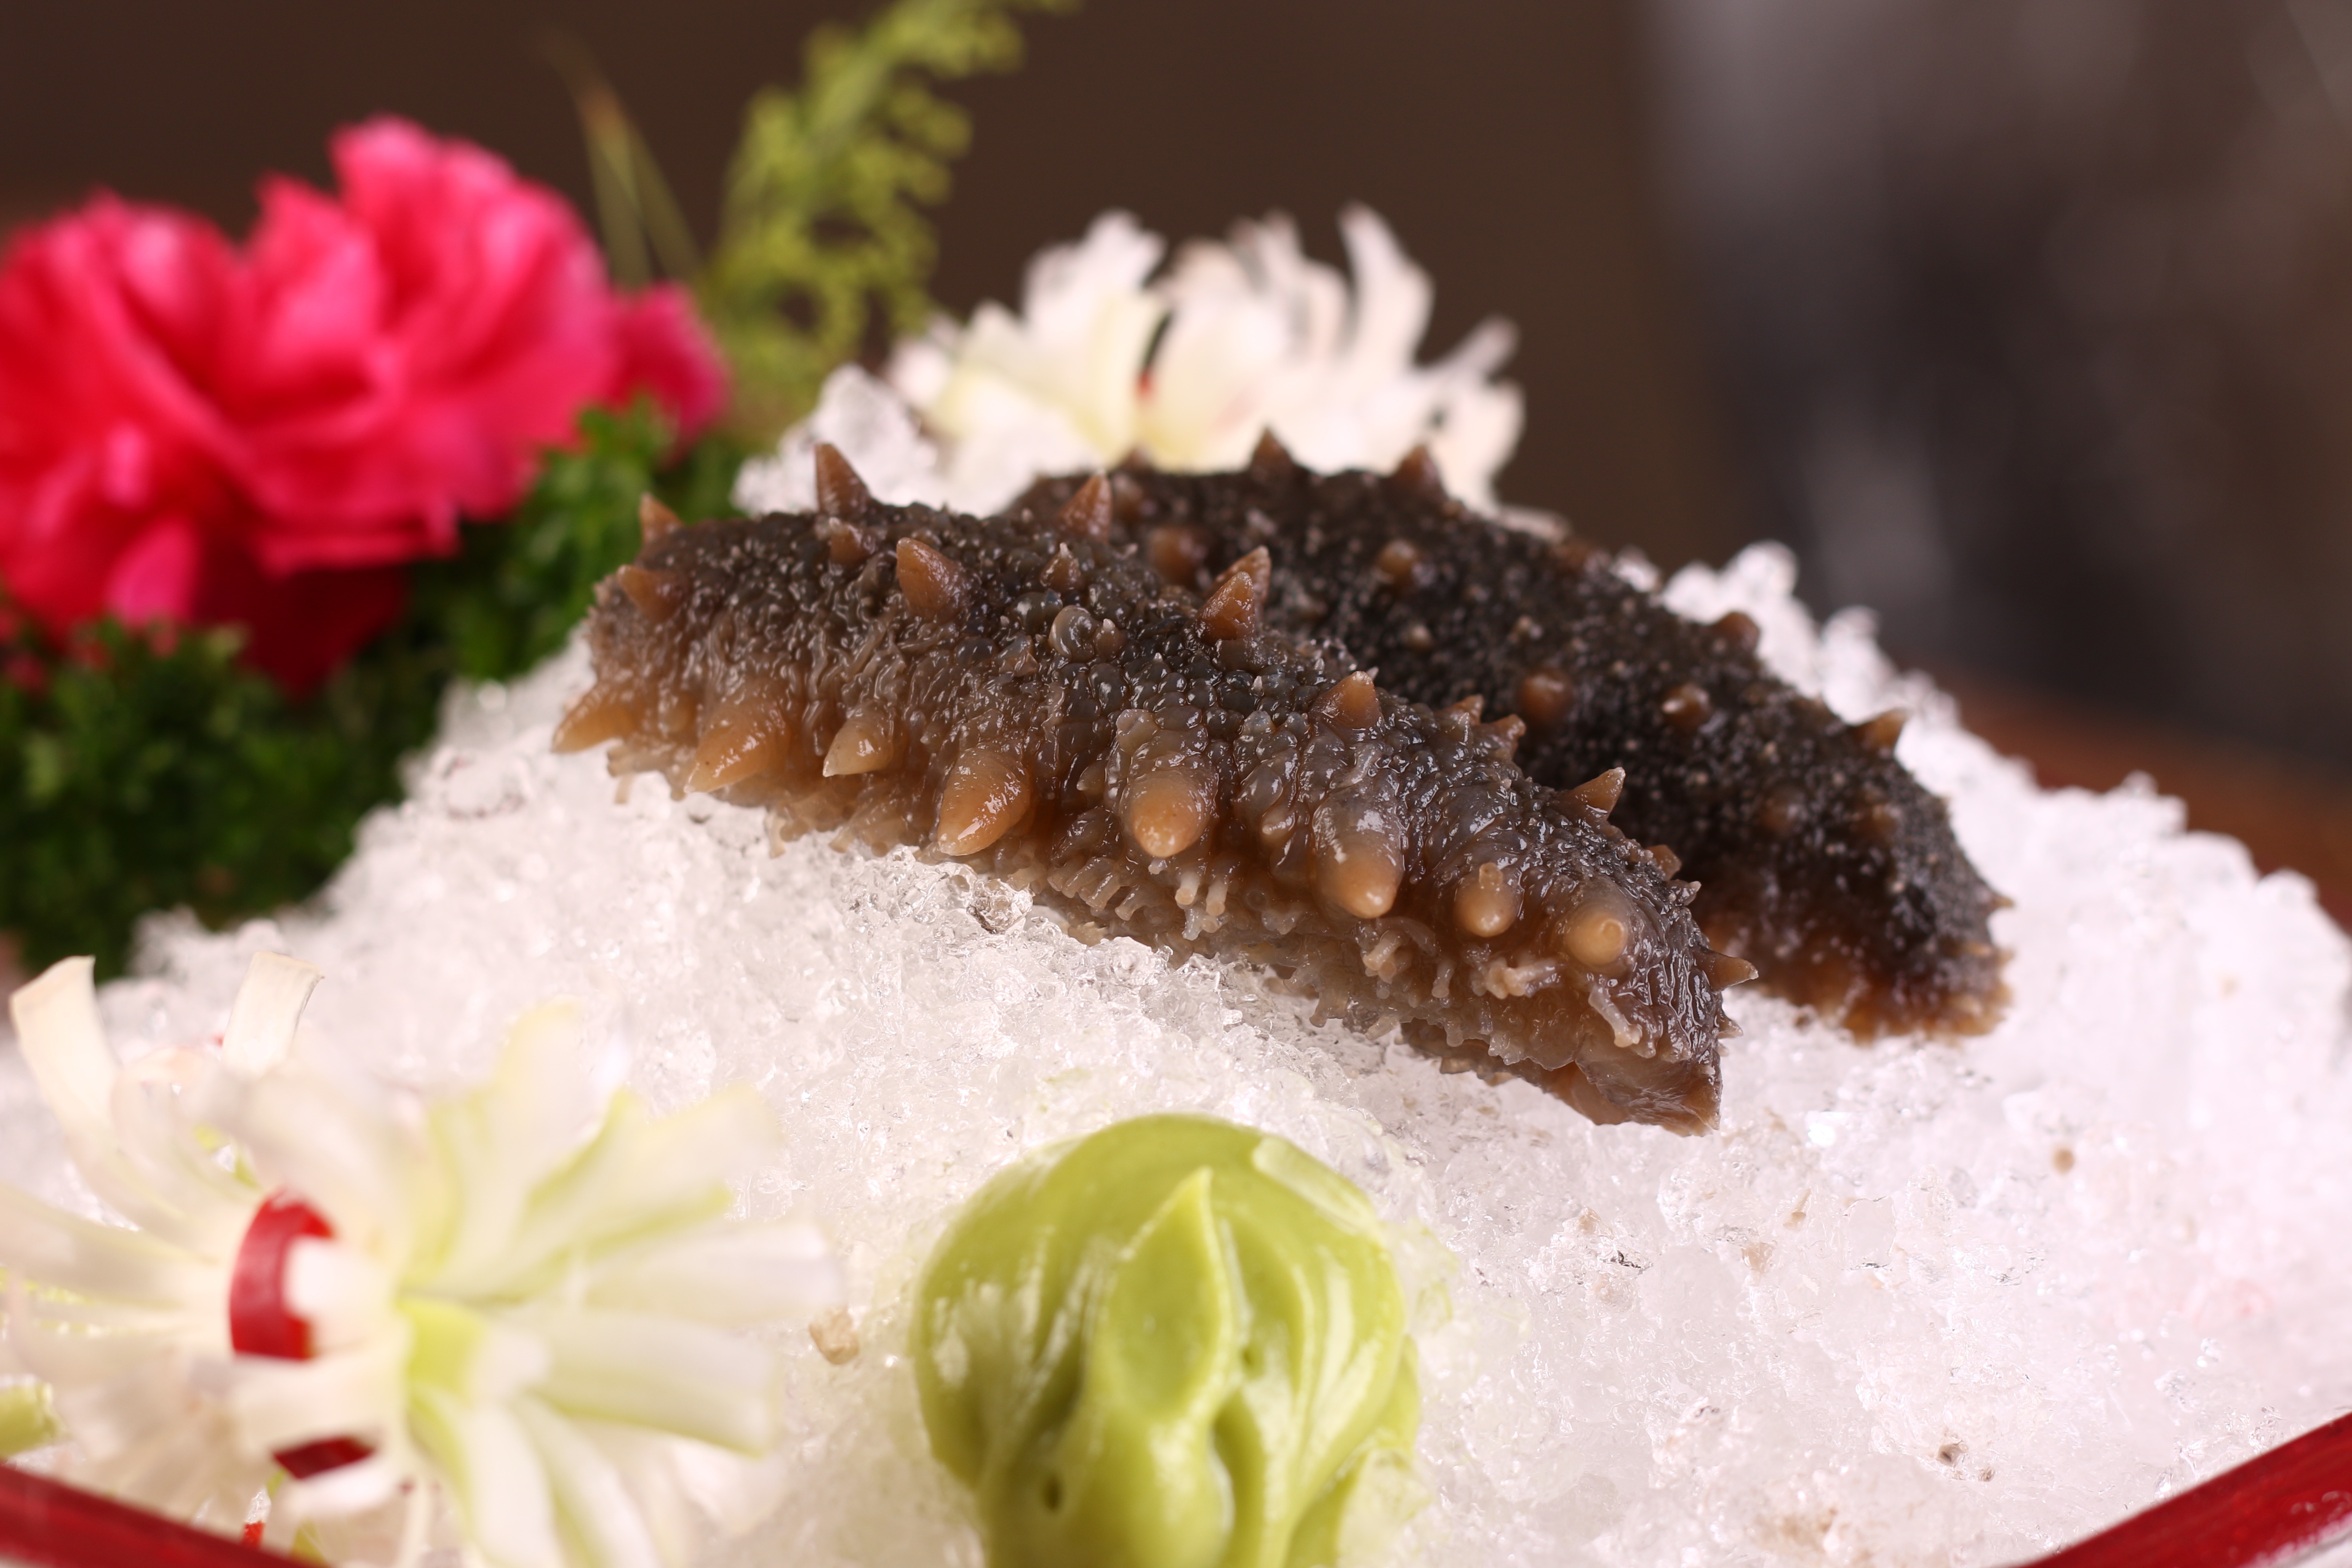
flower, dish, food, seafood, fresh, gourmet, cuisine, asian food, sea cucumber